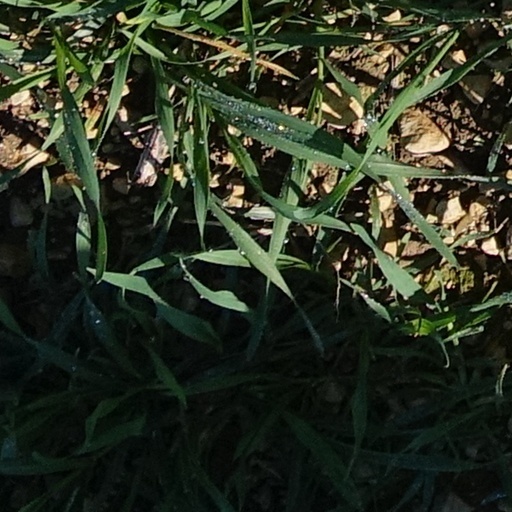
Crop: wheat